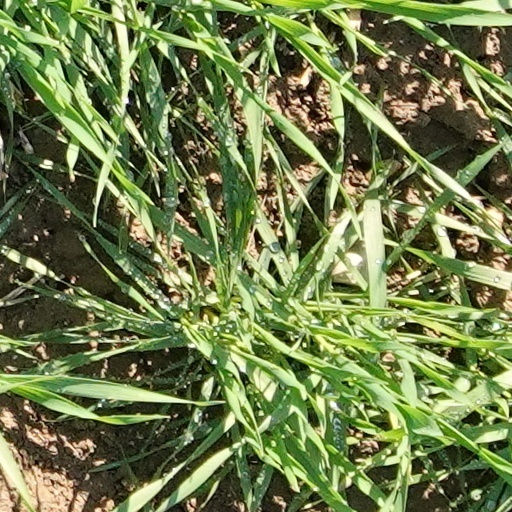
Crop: wheat